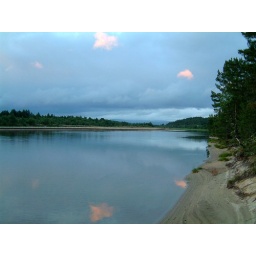
Powder puff clouds reflected in the river Glomma at dusk.